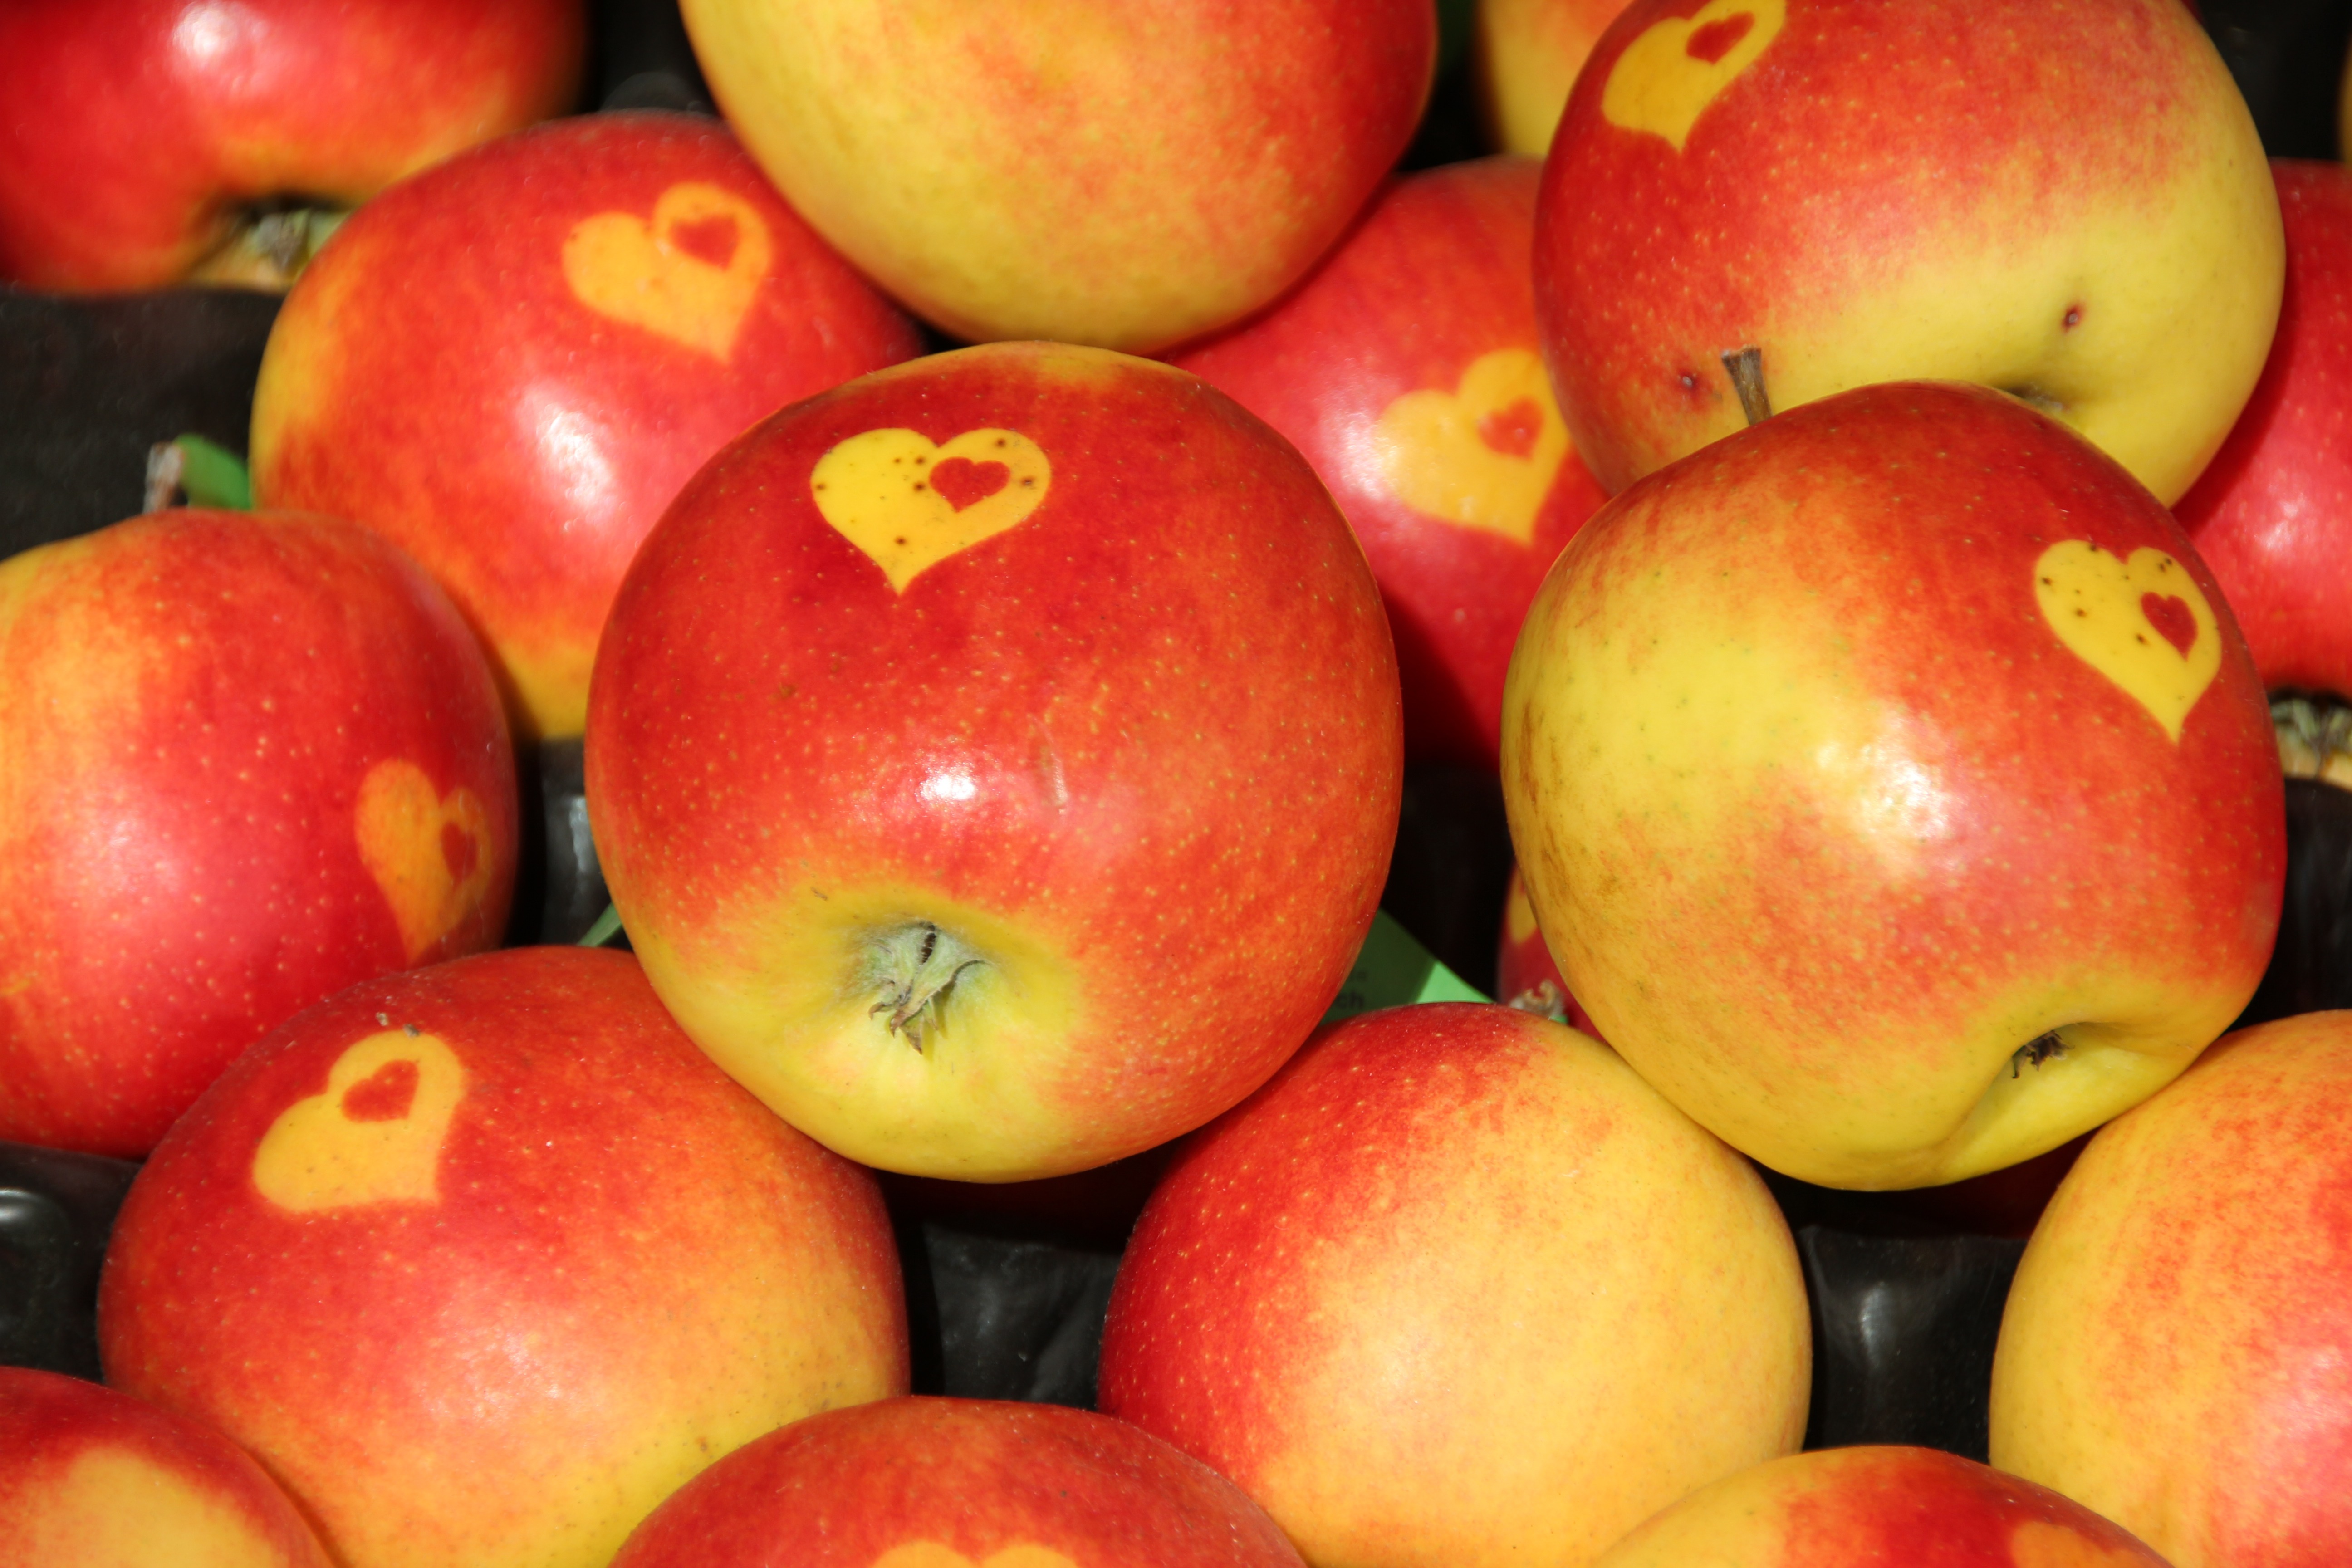
apple, plant, fruit, food, red, produce, healthy, eat, vegetarian, vitamins, flowering plant, rose family, nectarine, land plant